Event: Nepal Earthquake
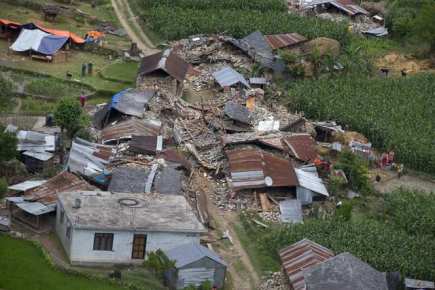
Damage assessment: damage